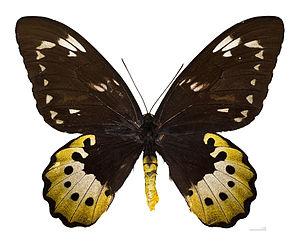
Ornithoptera goliath est une espèce de lépidoptères de la famille des Papilionidae et de la sous-famille des Papilioninae.
Les Troidini forment une tribu de lépidoptères divisée en deux sous-tribus, 8 genres et 135 espèces.